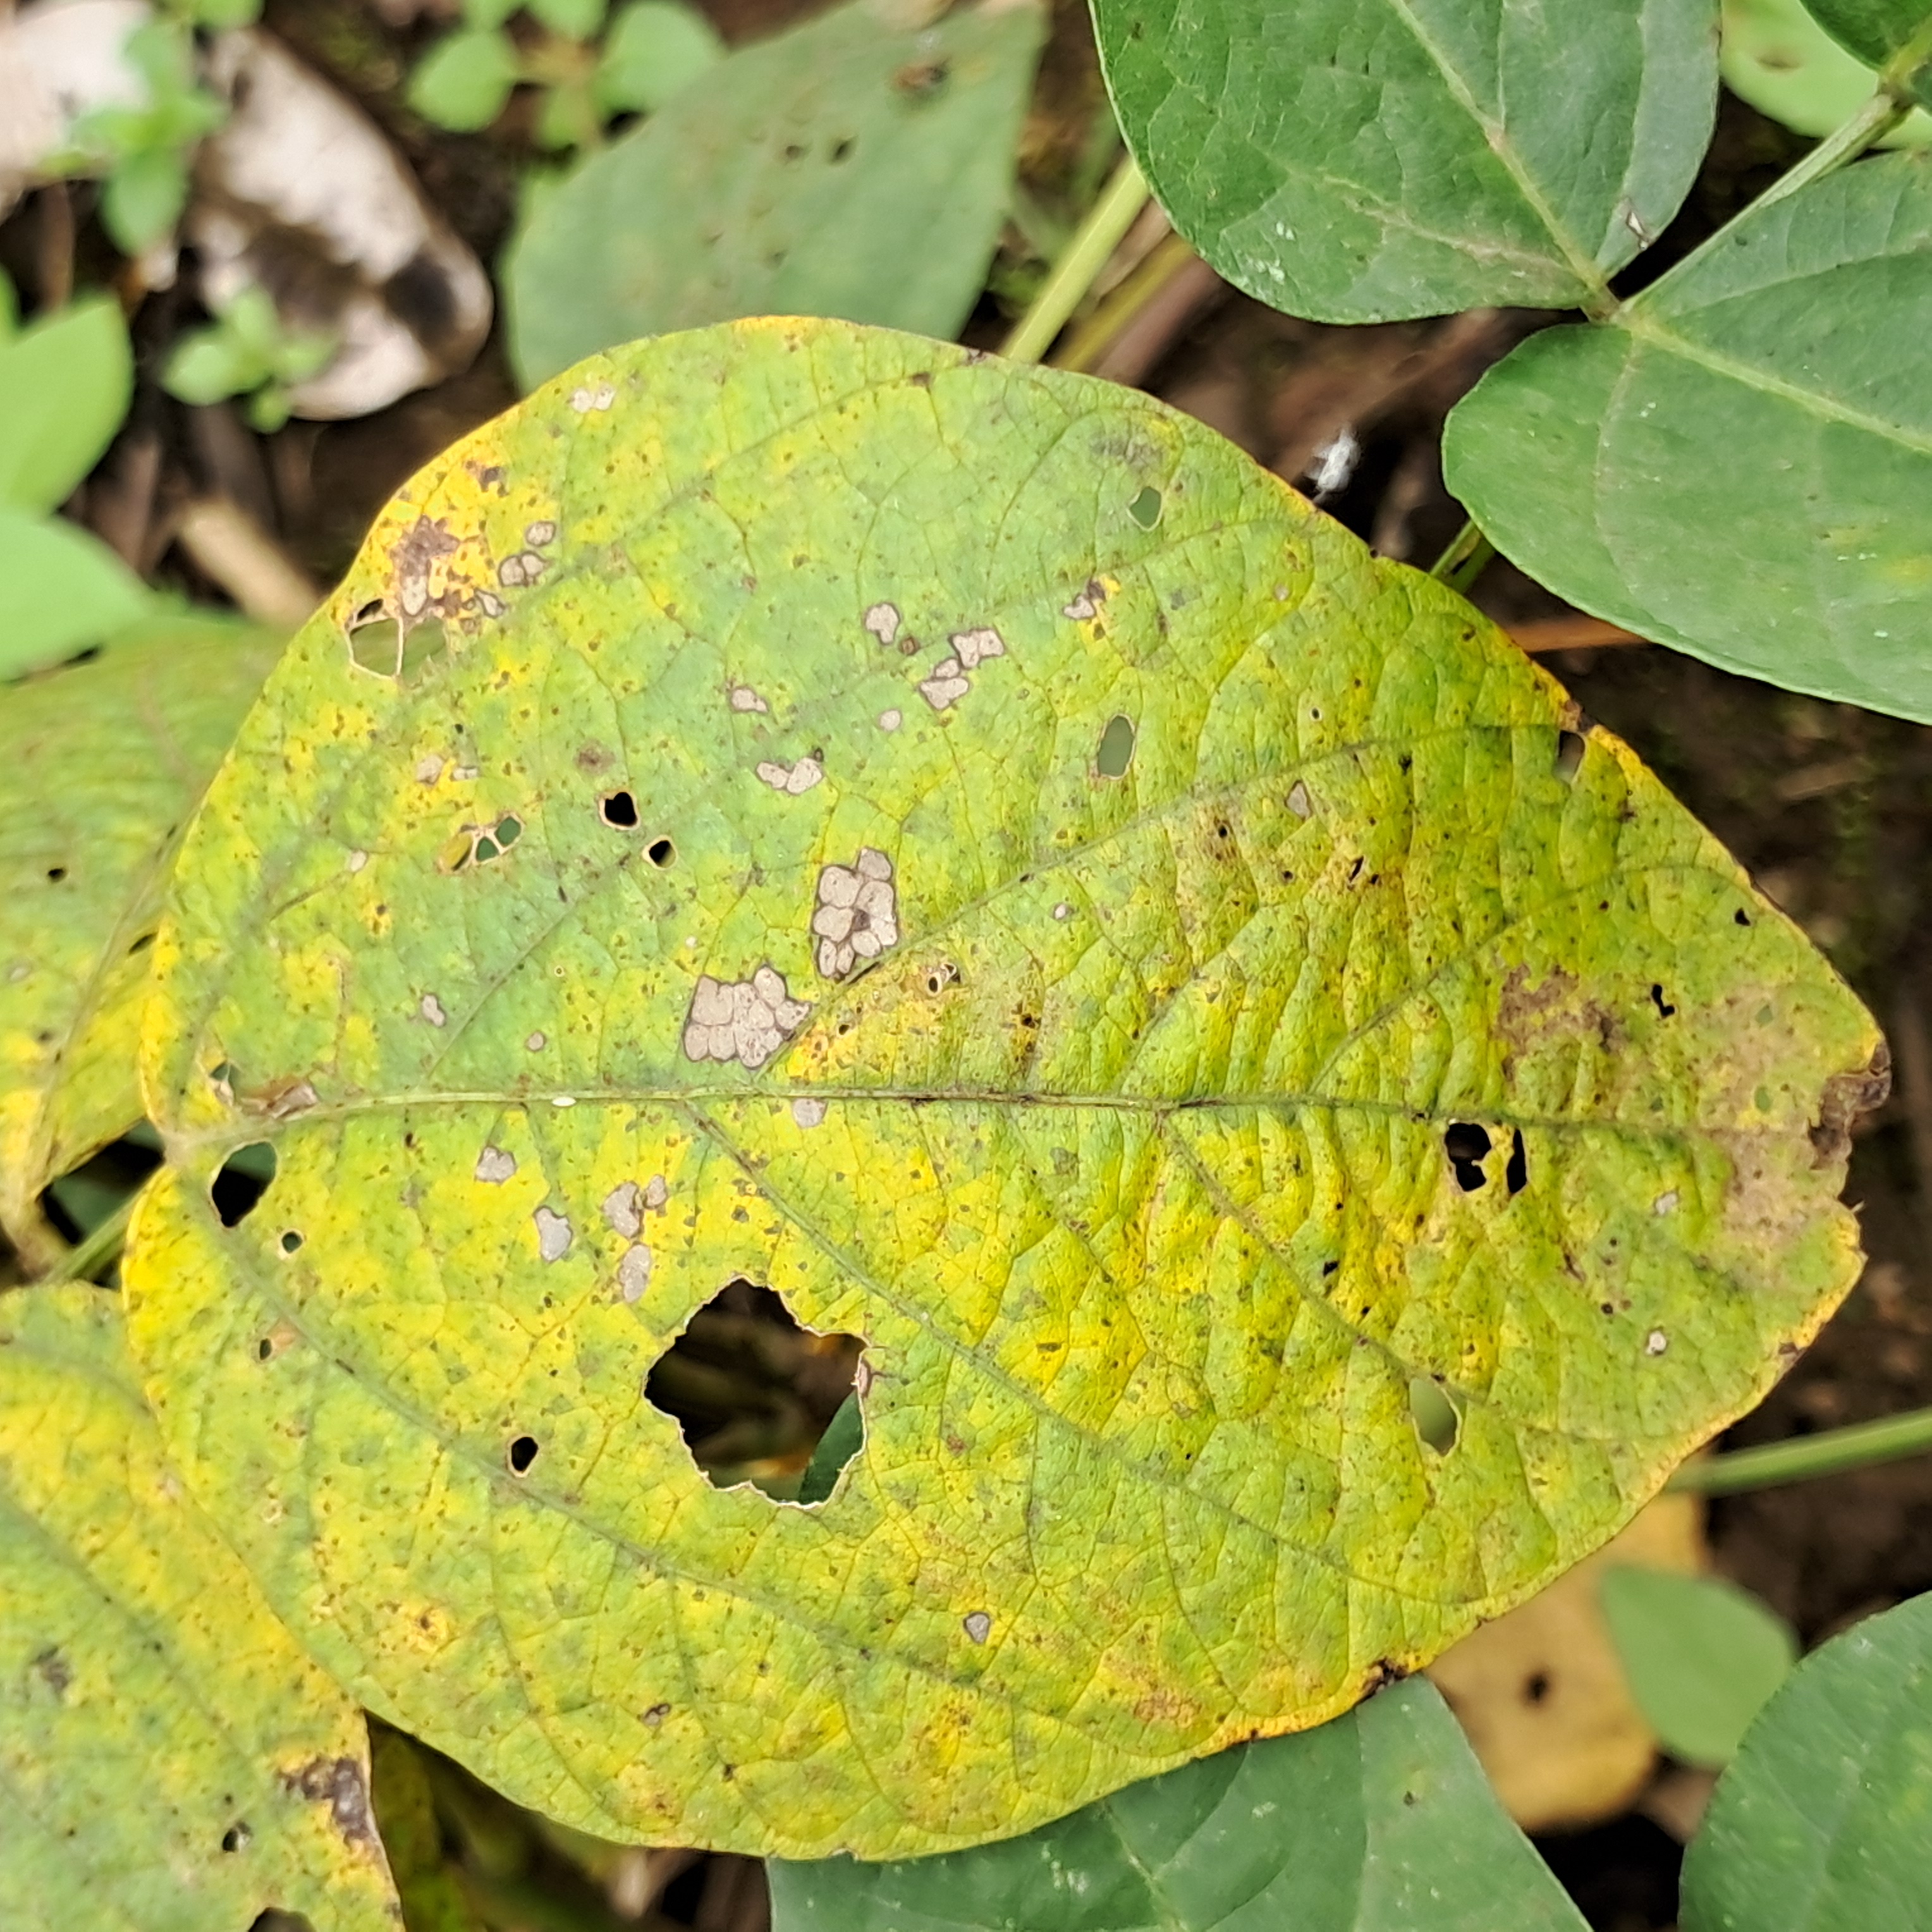
Label: Caterpillar_Semilooper_Pest